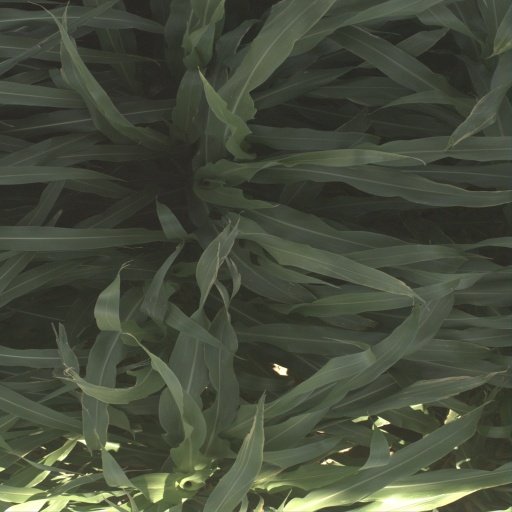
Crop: sorghum